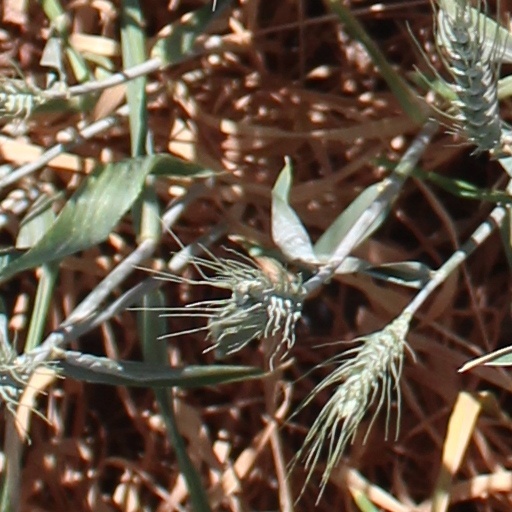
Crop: wheat